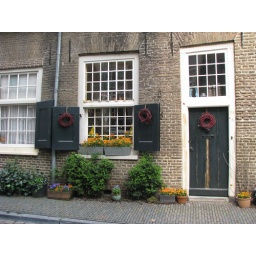
houses along the street near the centraal museum - 17th century